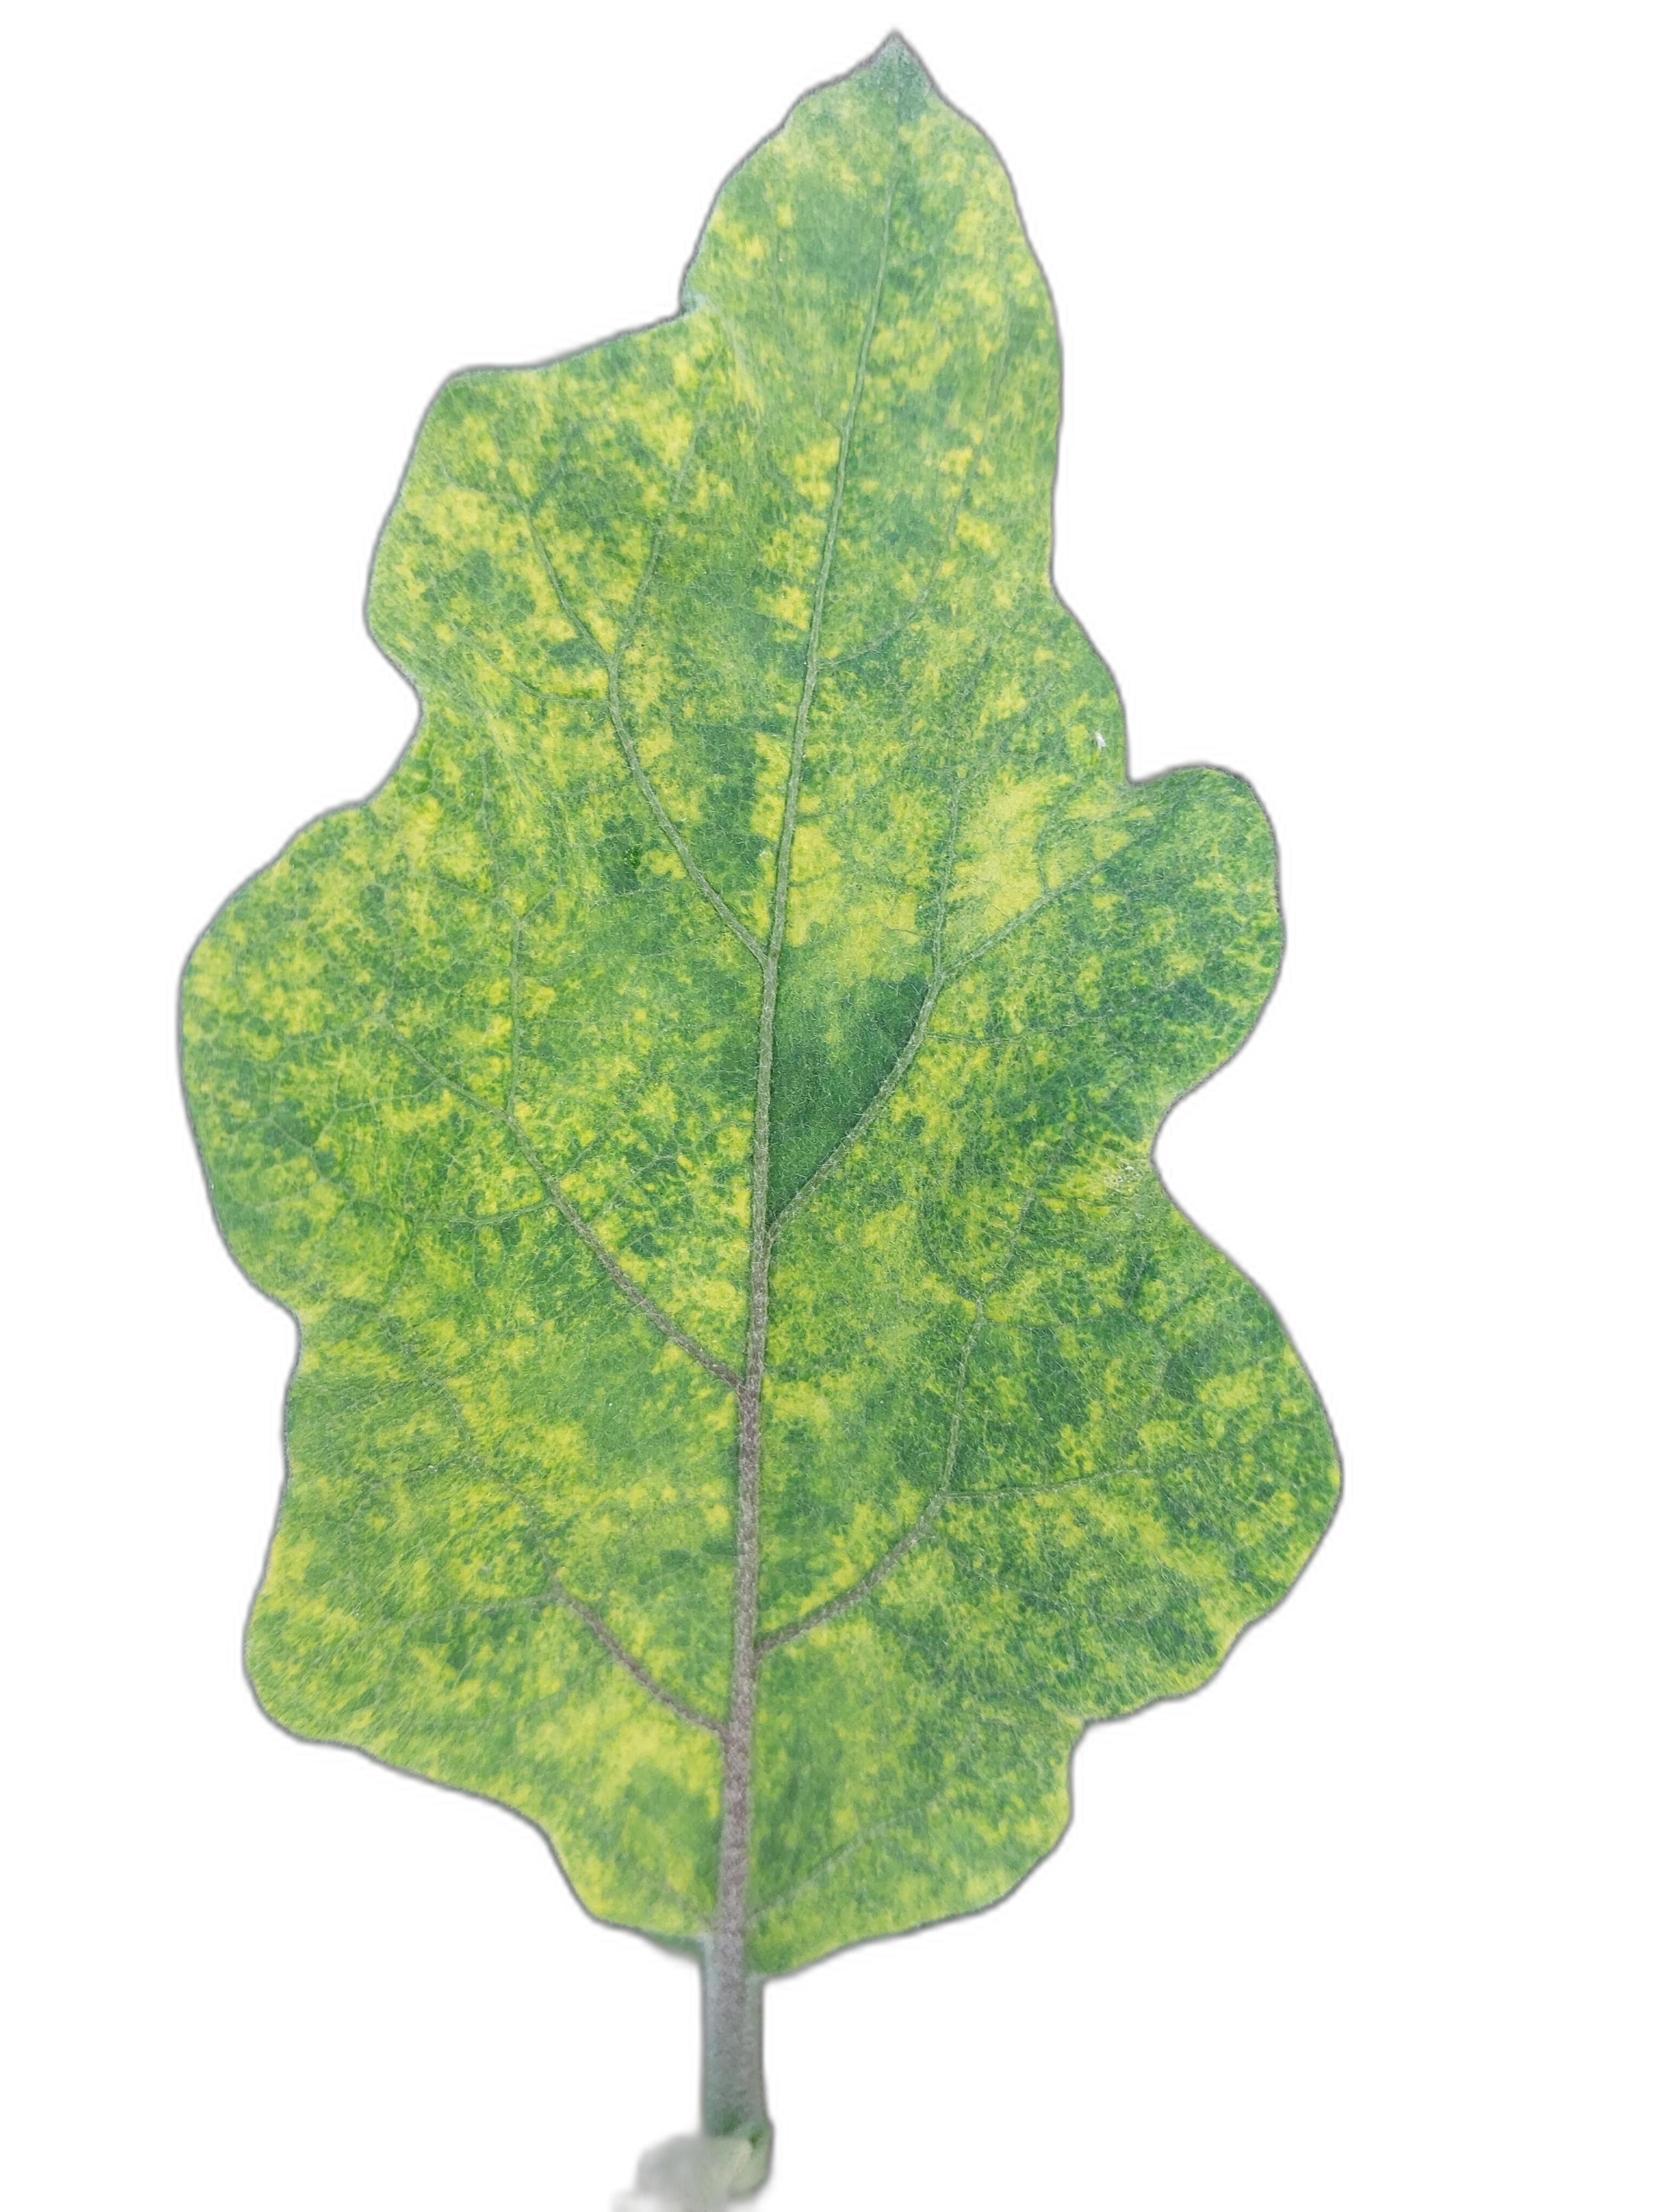
Label: Mosaic Virus Disease